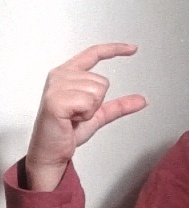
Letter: dal